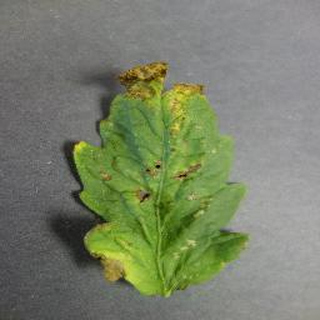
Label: tomato_bacterial_spot